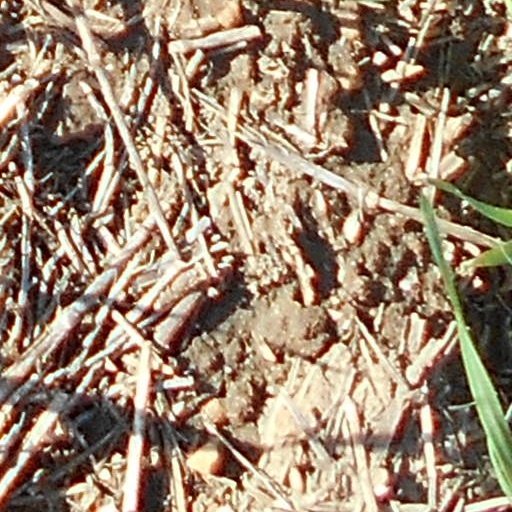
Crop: wheat